The Recording Academy

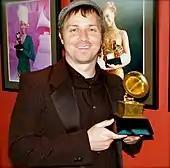
Josh Knight and his Grammy Award (2012)

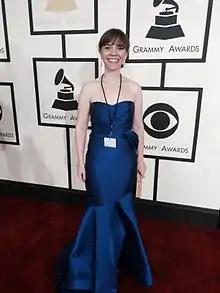
Patricia Price at the 57th Annual Grammy Awards

The Grammy Awards are awards presented by the Recording Academy to recognize achievements in the music industry.